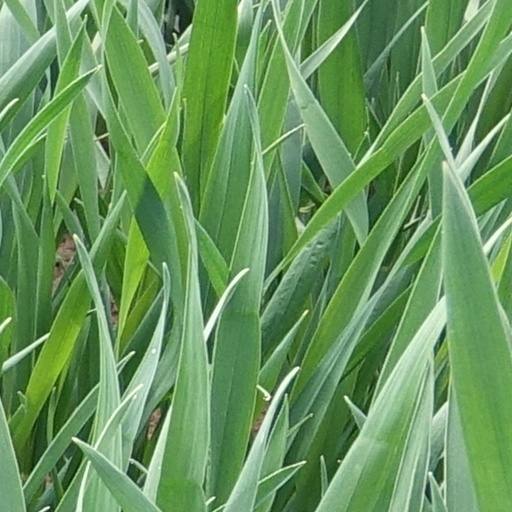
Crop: wheat